Hana Kvapilová

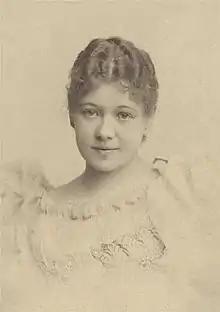
Hana Kvapilová

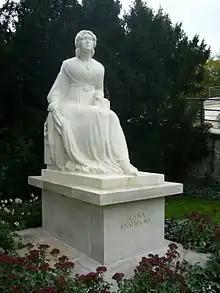
Hana Kvapilová monument

Johanna Kubesch (Hana Kubešová) was born in Prague, the daughter of Gustav Kubeš.